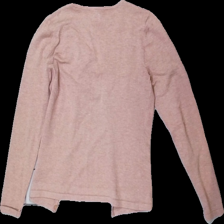
View: back
Type: Cardigan
Category: Ladies
Brand: Saint Tropez
Colors: Pink
Material: 100% Viscose
Cut: Regular
Size: S
Price range: <50
Recommended usage: Recycle
Description: Pink cardigan